John F. Hartranft

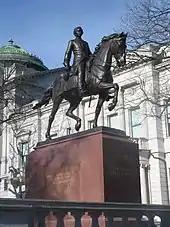
Hartranft's statue on the Pennsylvania State Capitol grounds

Hartranft returned to his home in Montgomery County in 1879, where he accepted the position of US Postmaster. He was subsequently appointed as Port Collector for Philadelphia (1881–1885). He was also reappointed to command the Pennsylvania National Guard, which he had helped develop.